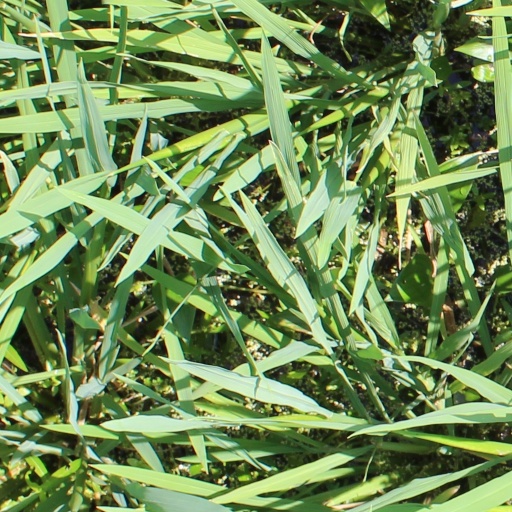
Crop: rice